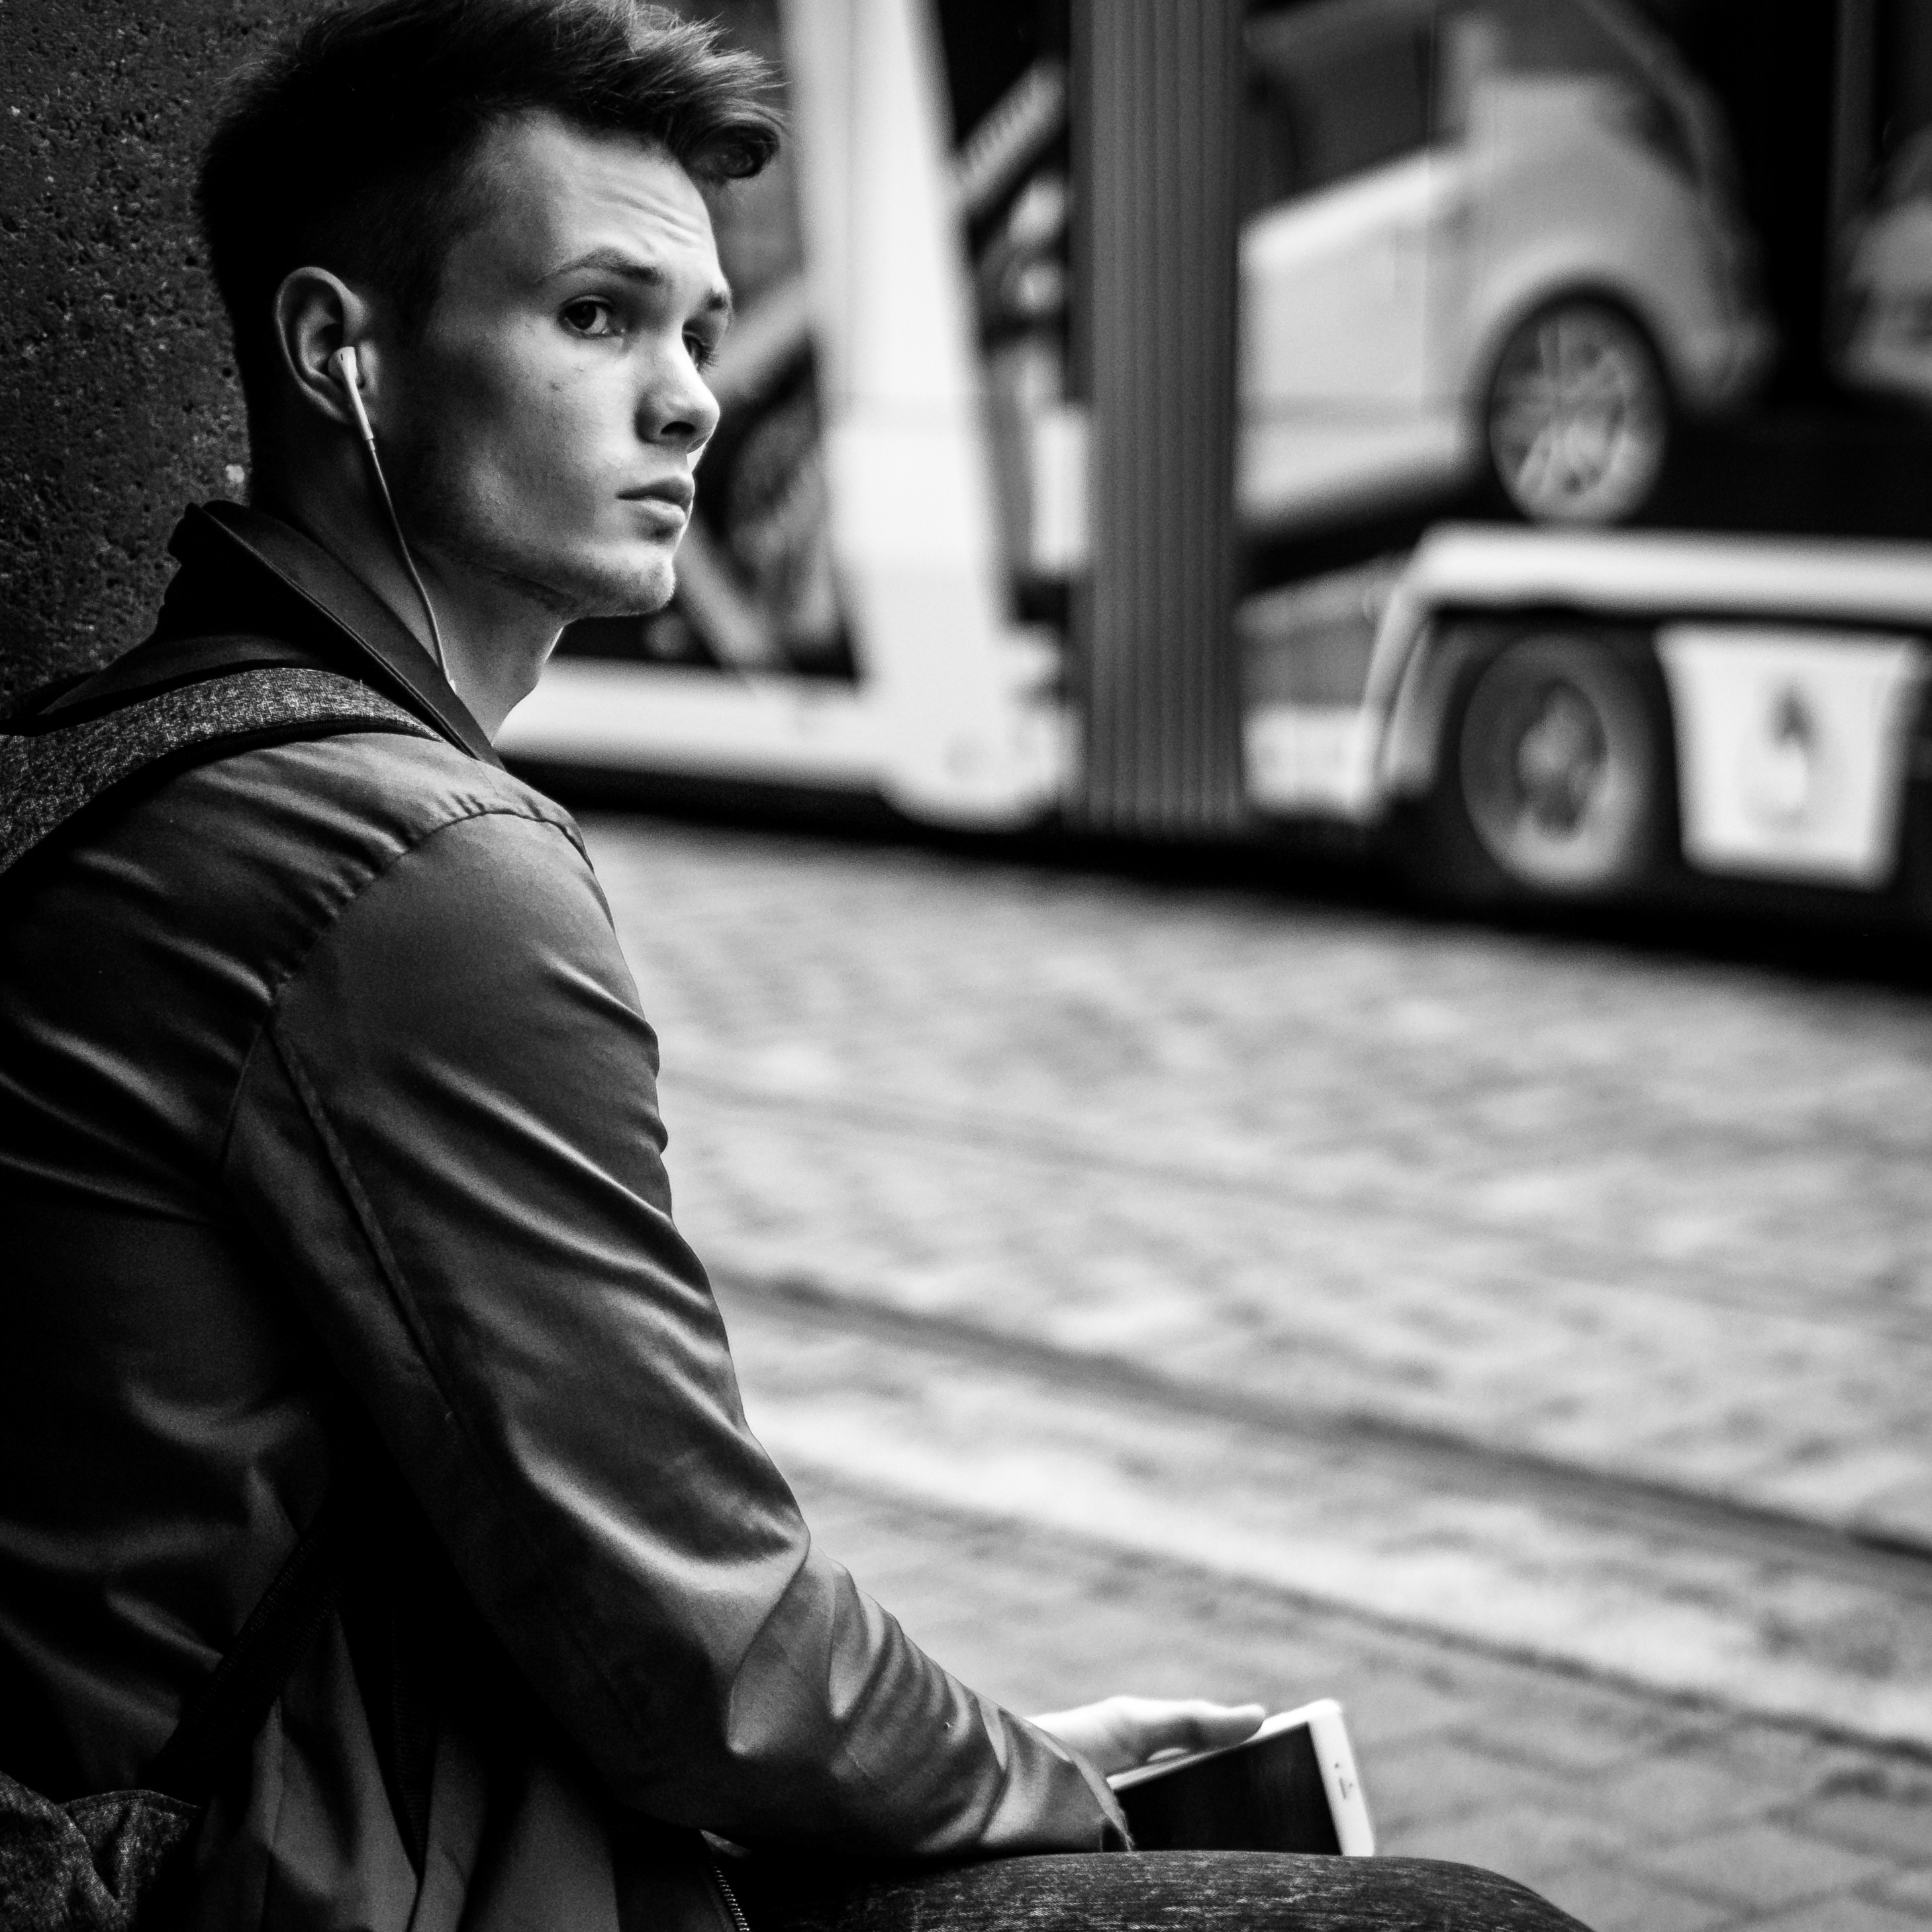
smartphone, man, person, black and white, people, white, street, photography, city, explore, male, waiting, sitting, black, monochrome, streetphotography, flickr, bw, blackandwhite, project, candid, creativecommons, headphones, stadt, cellphone, photograph, germany, deutschland, sw, scene, bayern, bavaria, schwarzweis, 11, stop, depthoffield, dof, sitzend, menschen, strase, unposed, ungestellt, strasenfotografie, haltestelle, warten, mann, 365, 366, augsburg, erwachsener, fujixt1, fujifilmxt1, project365, projekt, szene, adult, photoaday, pictureaday, project366, streettog, tog, zweisichtde, zweisichtig, earphones, handy, telefon, mobilephone, sch rfentiefe, tiefensch rfe, 24handys, kopfh rer, ohrh rer, monochrome photography, film noir, human positions